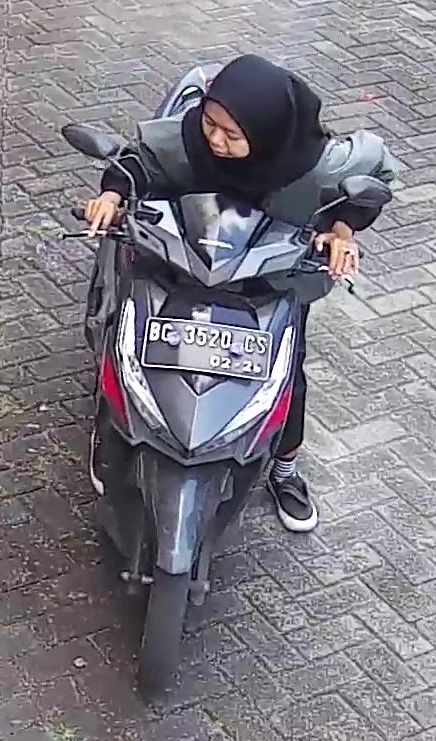
person-with-helmet: 0
person-without-helmet: 1